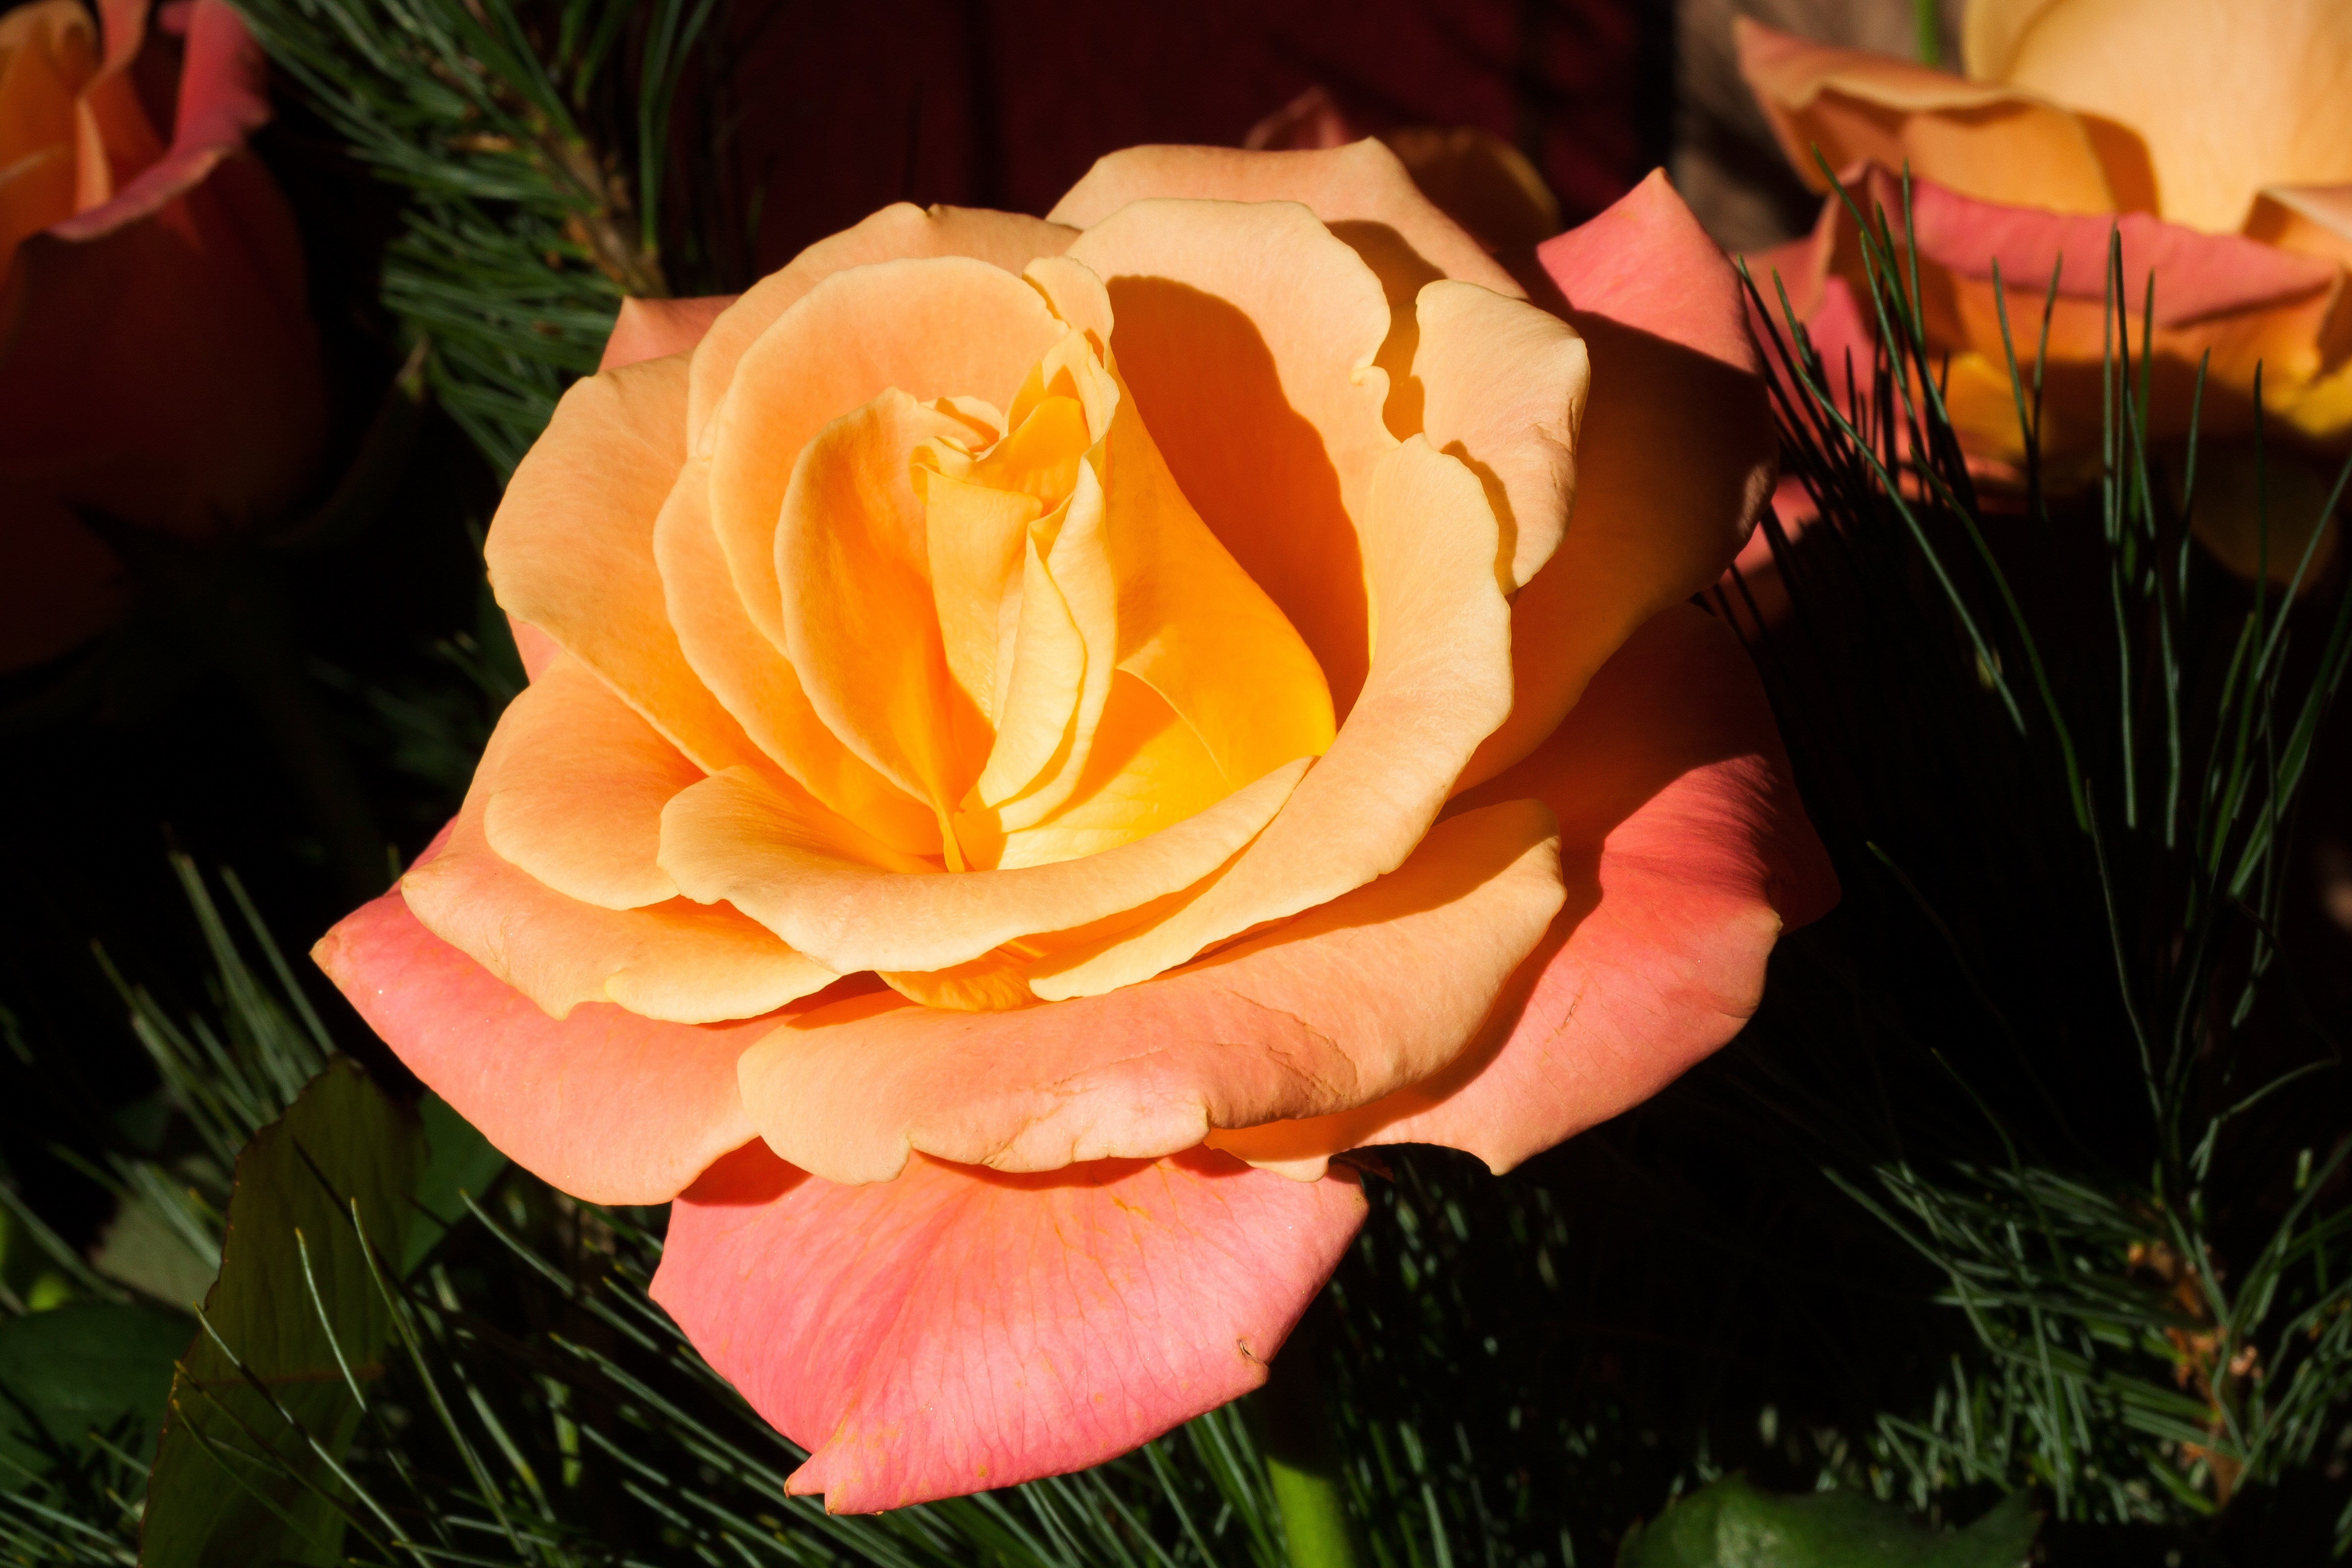
nature, blossom, plant, flower, petal, bloom, summer, rose, orange, lush, macro, yellow, garden, flora, decorative, salmon, fragrant, tender, floristry, fill, composites, macro photography, flowering plant, garden roses, rose family, land plant